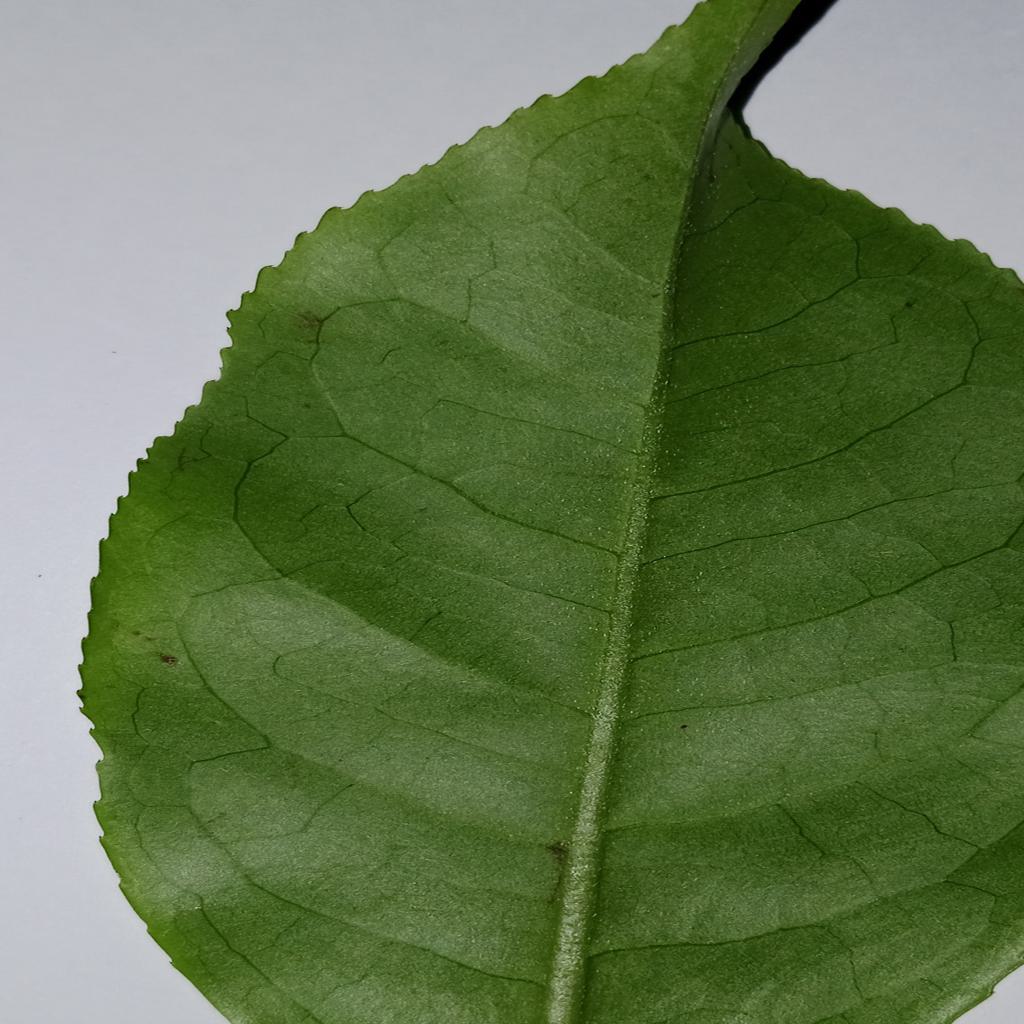
Label: Healthy